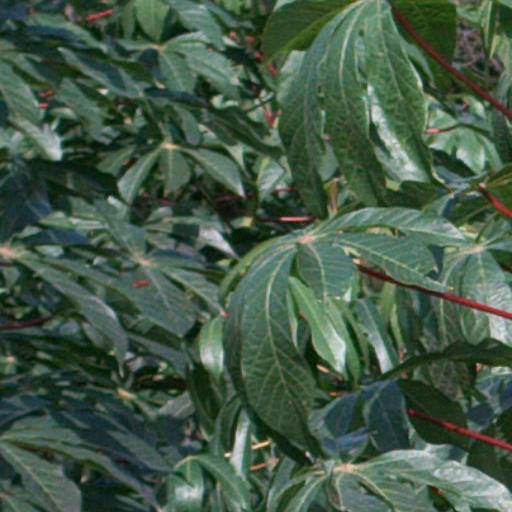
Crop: cassava